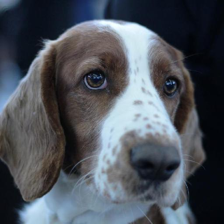
Label: animals